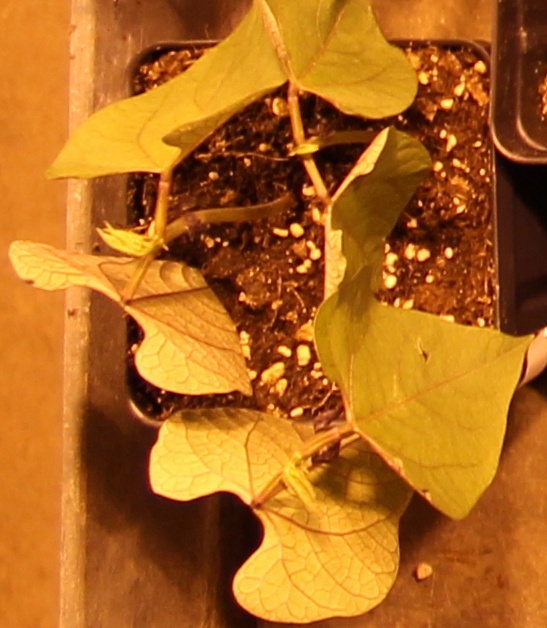
Label: Blackbean